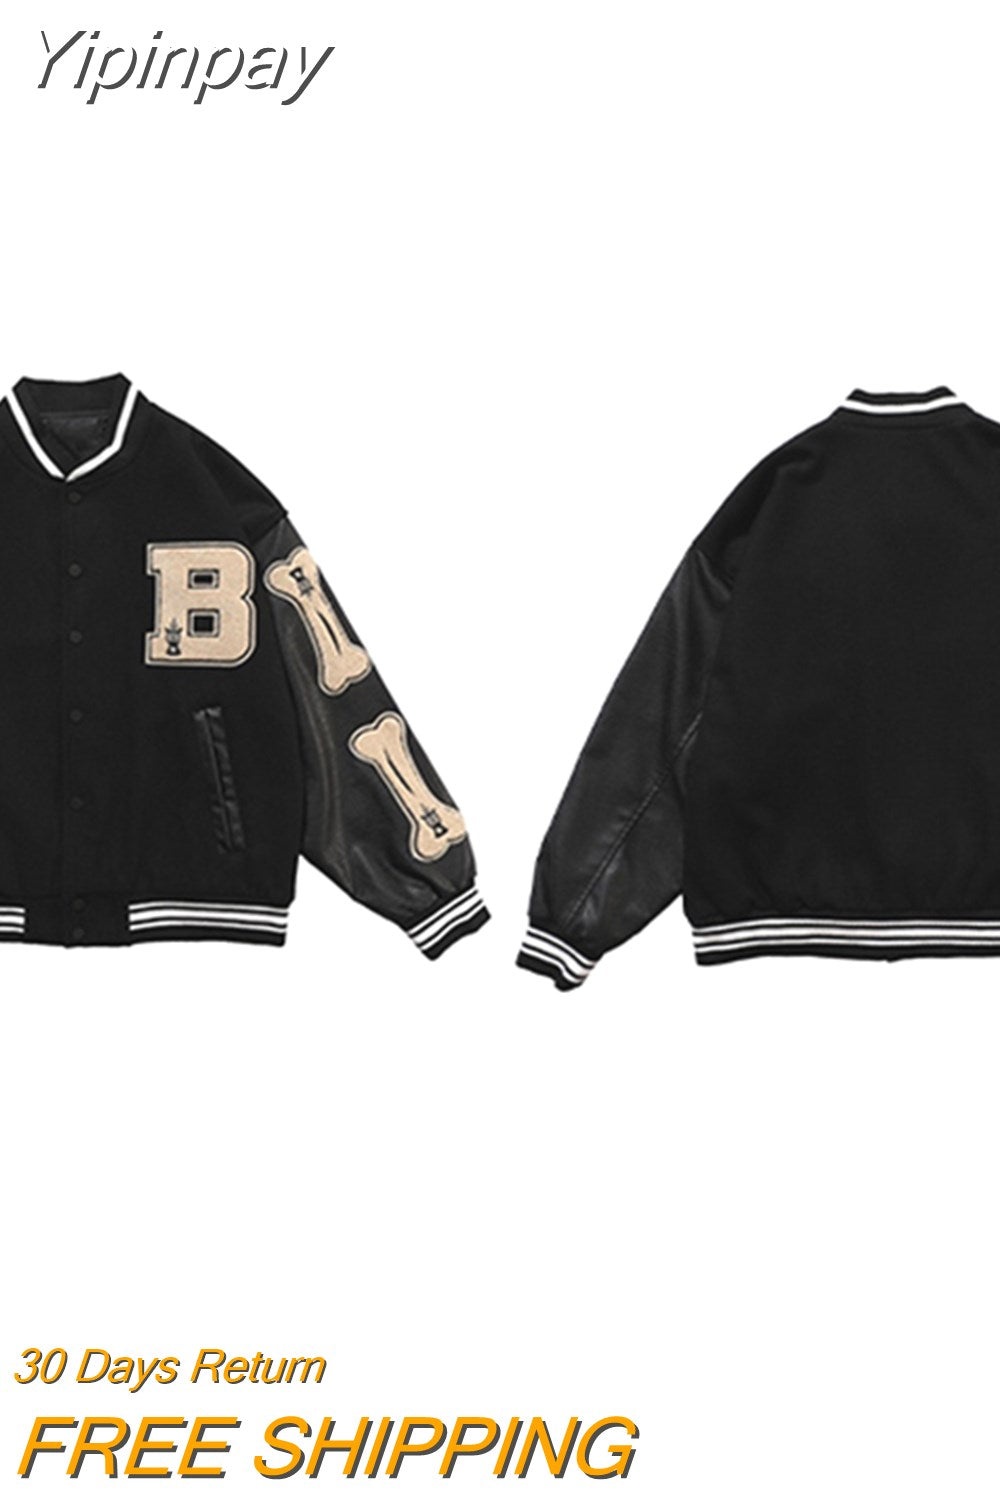
Yipinpay Bomber Jacket Women 2023 Hip Hop Breast Letter Patchwork PU Leather Jackets Streetwear Men Unisex College Baseball Coats
Brand: yipinpay
Shipping: Worldwide Express Shipping Available Delivery time: 🚚7-15Days Fast Shipping Returns: Fast refund,💯100% Money Back Guarantee.
Category: Apparel & Accessories > Clothing > Outerwear > Coats & Jackets > Varsity Jackets